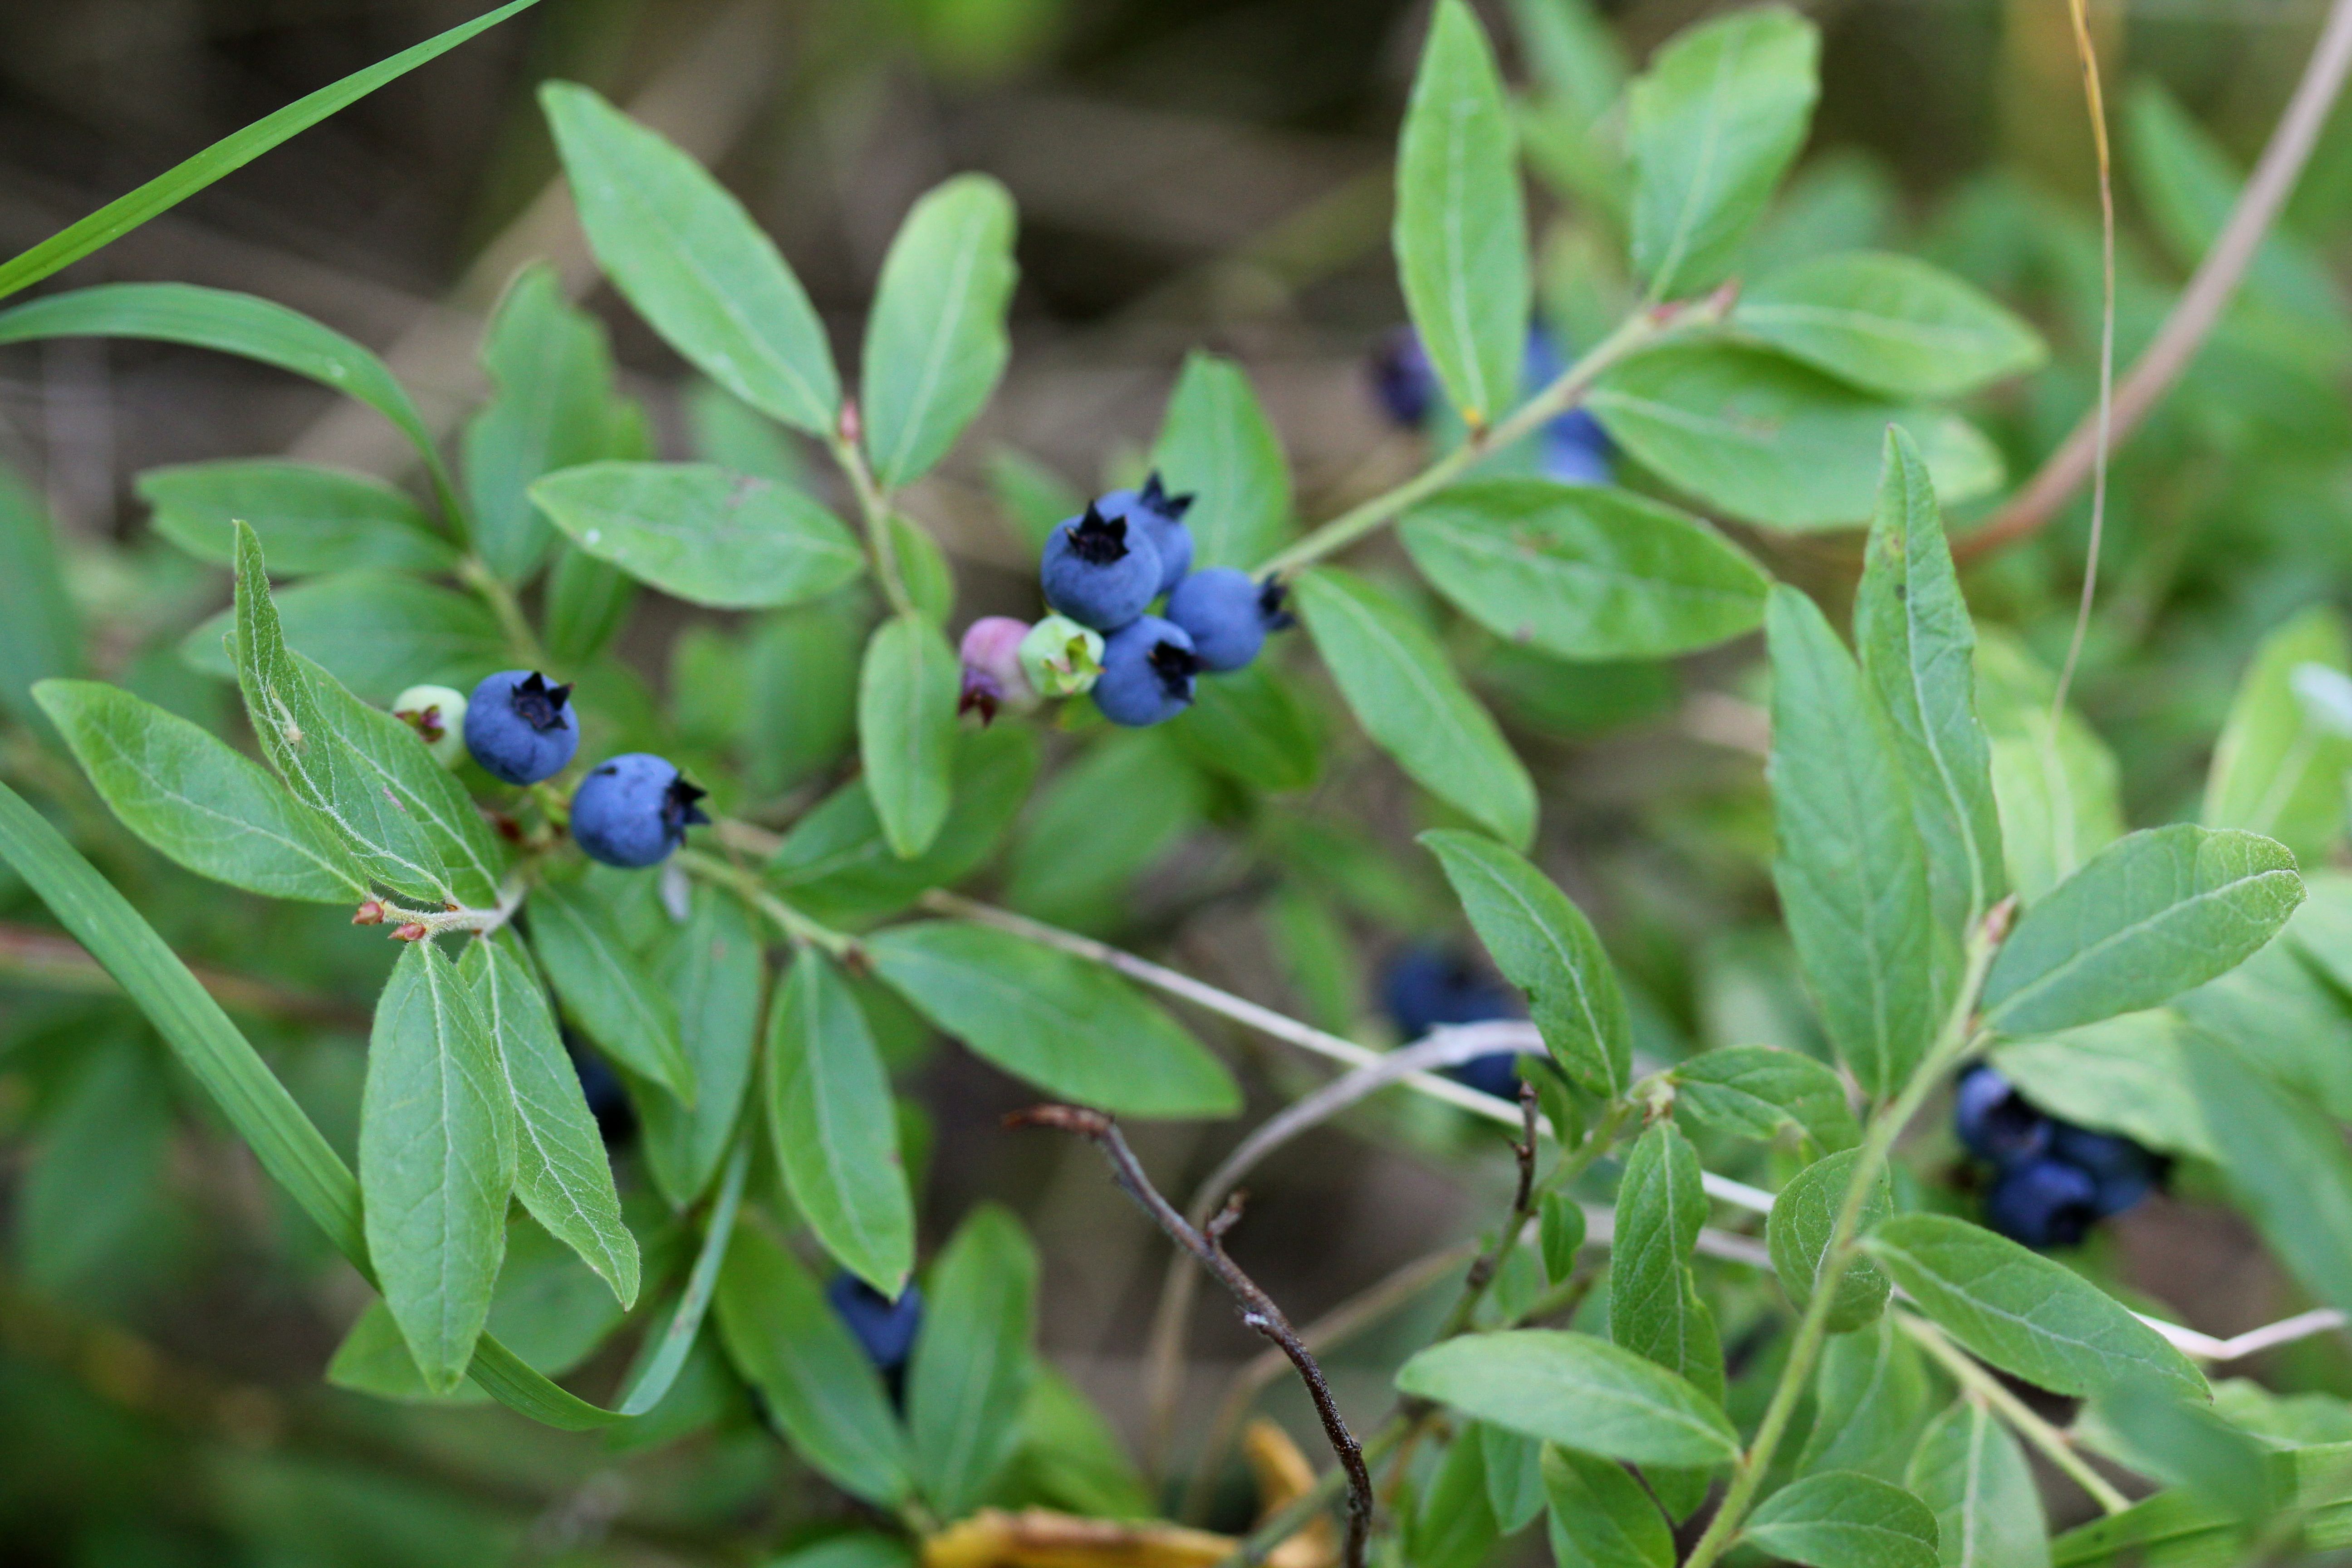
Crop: tomato
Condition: bacterial_spot